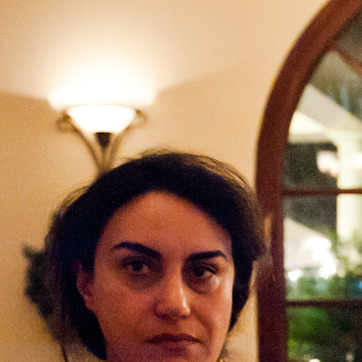
Material: hair